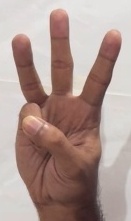
ASL sign: 6